Egyptian literature

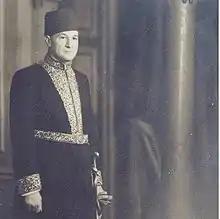
Aziz Pasha Abaza, renowned Egyptian poet hailing from Egypt's largest noble house, the Abaza family of maternal Abazin Circassians and paternal Egyptian descent

New authors proliferated, and include Samir Gharib ‘Ali, Mahmud Hamid, Wa’il Rajab, Ahmad Gharib, Muntasir al-Qaffash, Atif Sulayman, May al-Tilmisani, Yasser Shaaban, Mustafa Zikri and Nura Amin. Dar Merit's owner, Muhammad Nashie, has continued to support the creation and discussion of new writing, despite meagre profits. Such small publishing houses, not being state owned, are not influenced by the traditional literary elite and have encouraged new varieties of Egyptian writing. Dar Merit, for example. has published work by Ahmed Alaidy which deals with youth mall culture, uses vernacular Arabic, and features text messages. These works challenge the orthodoxy of form and style in Arabic literature.